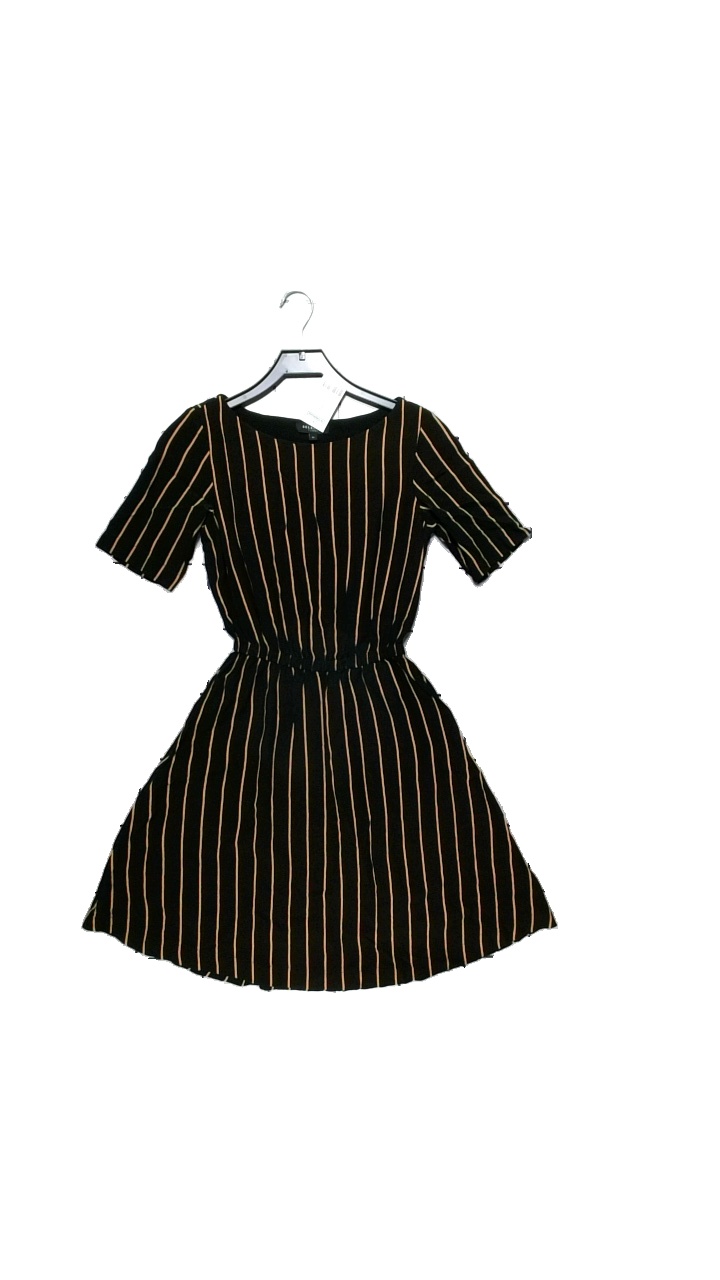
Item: Dress (Ladies)
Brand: Selected Homme/femme
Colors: Black, Orange
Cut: Regular
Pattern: Striped
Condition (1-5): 4
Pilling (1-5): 4
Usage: Reuse
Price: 50-100